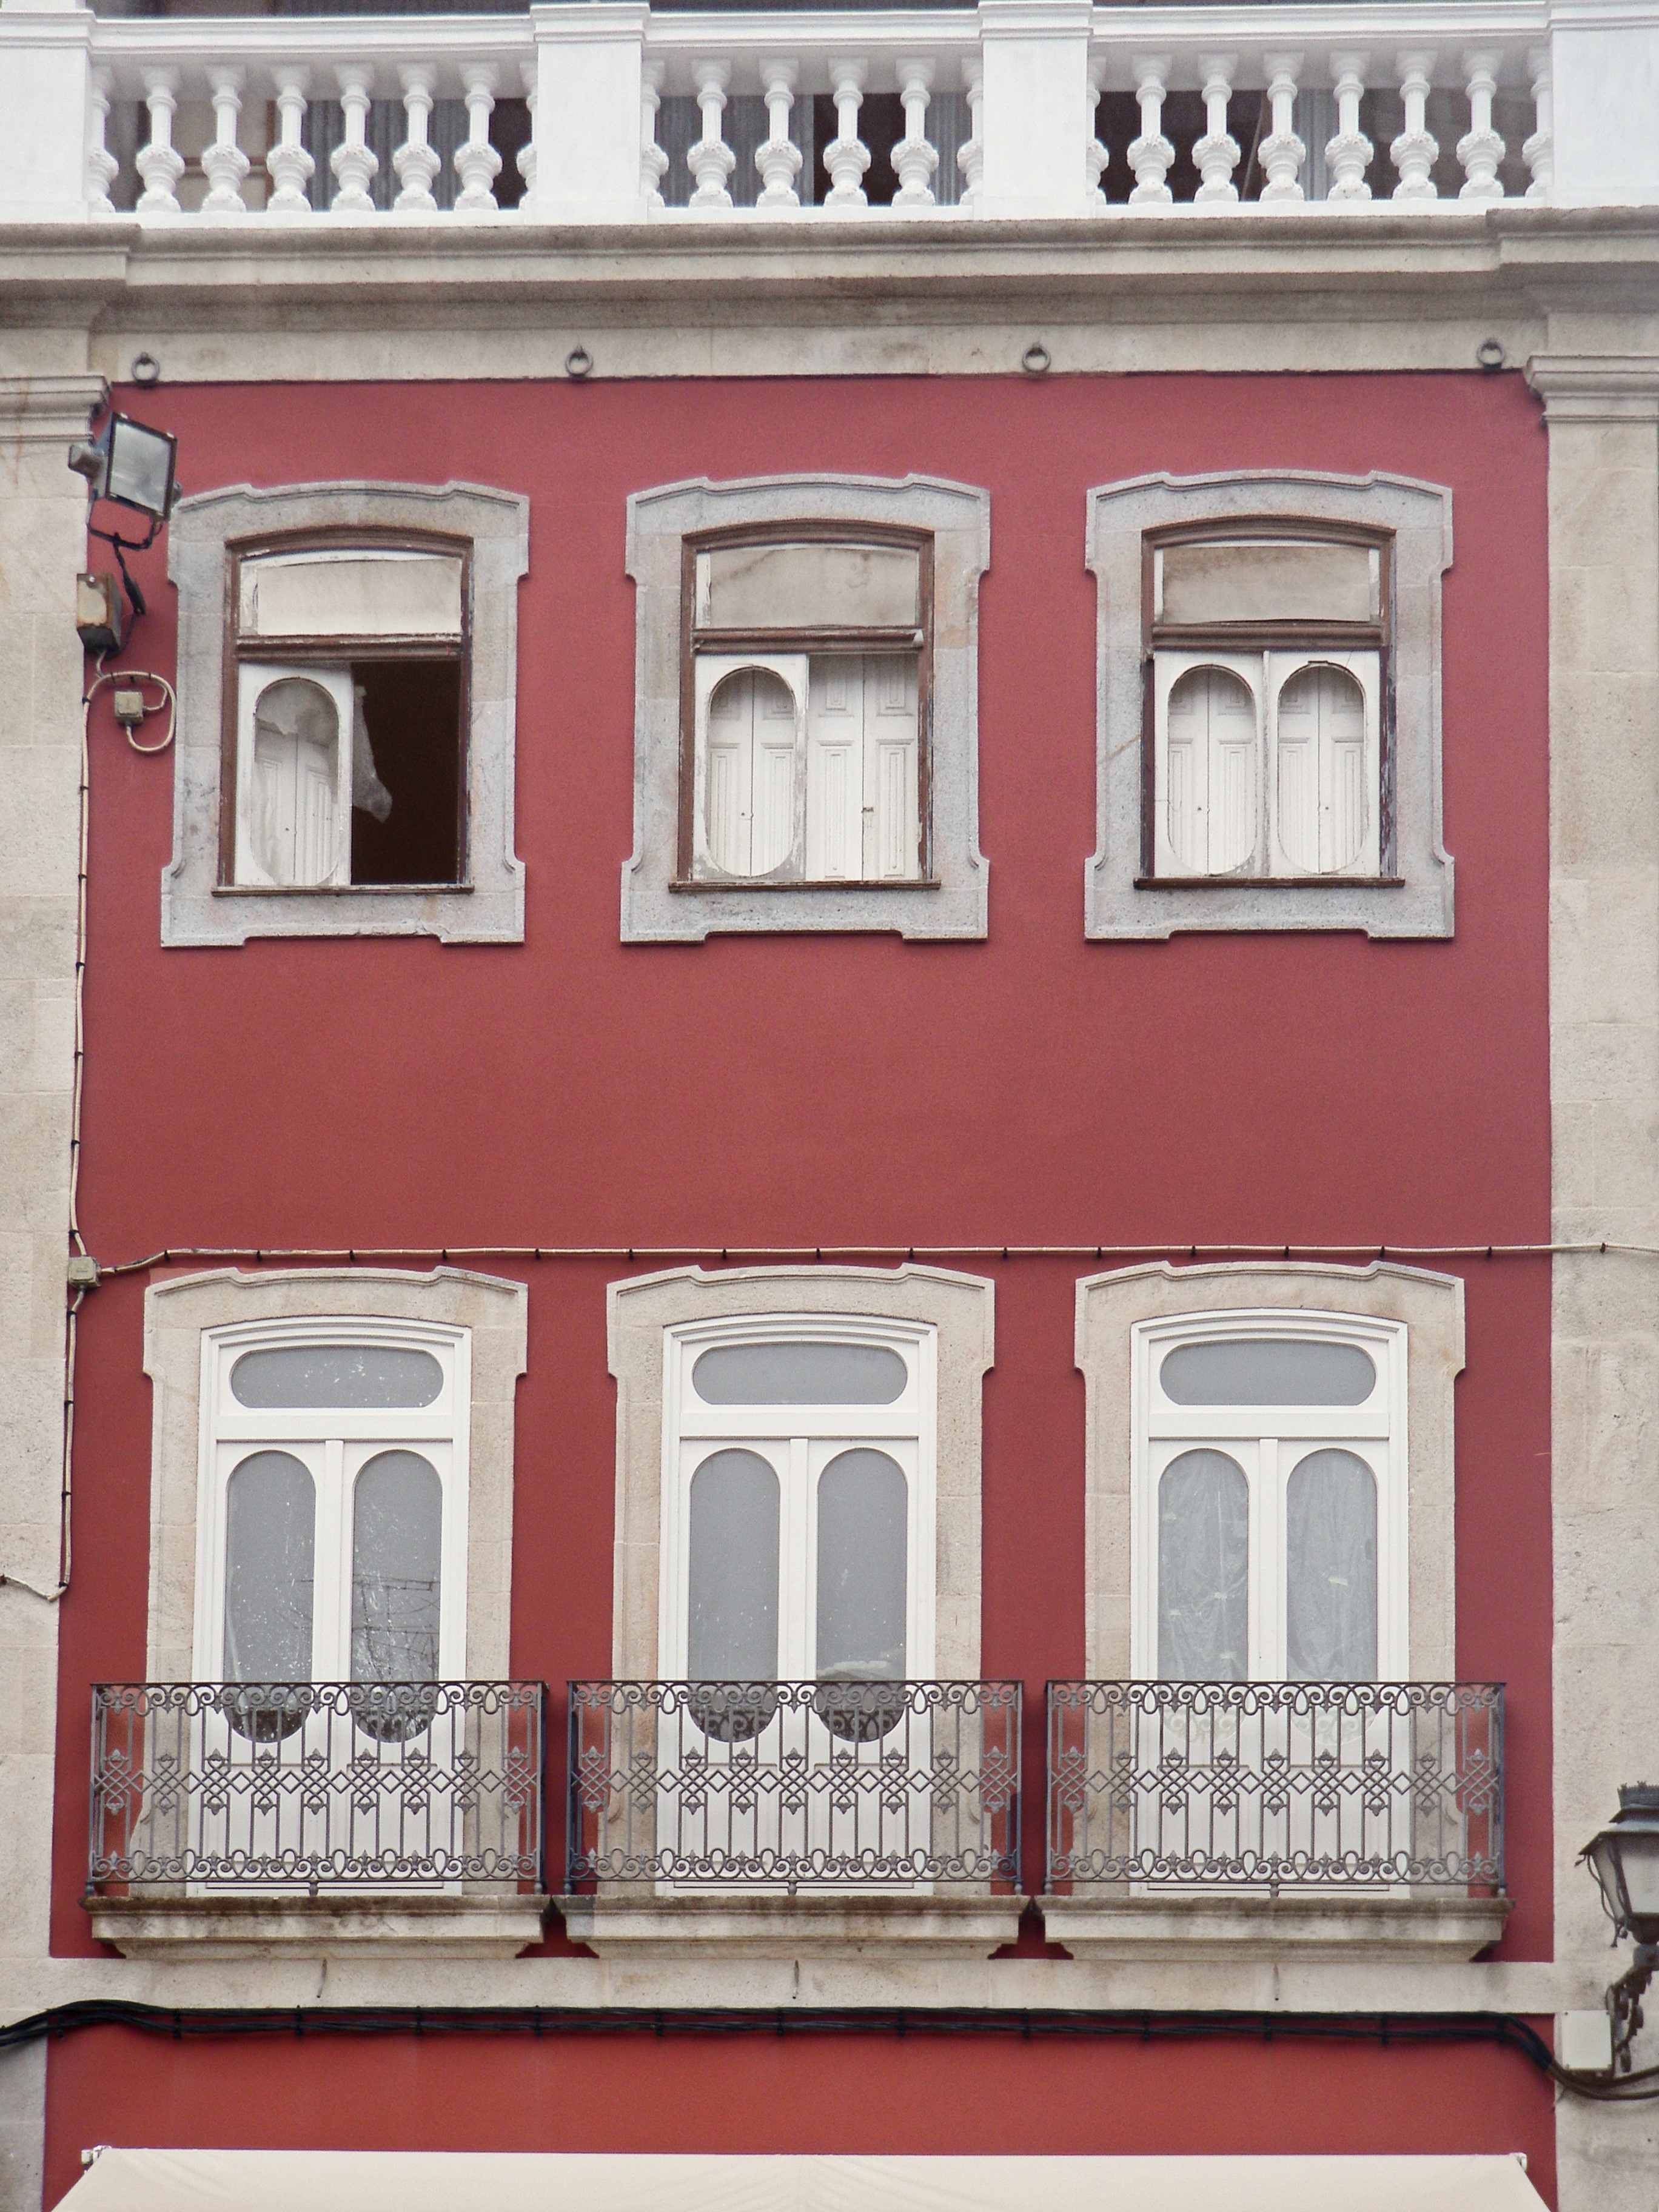
architecture, white, house, window, wall, balcony, red, color, facade, door, interior design, picture frame, shape